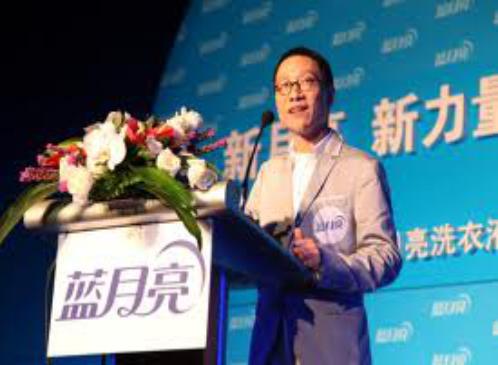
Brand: bluemoon
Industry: Necessities